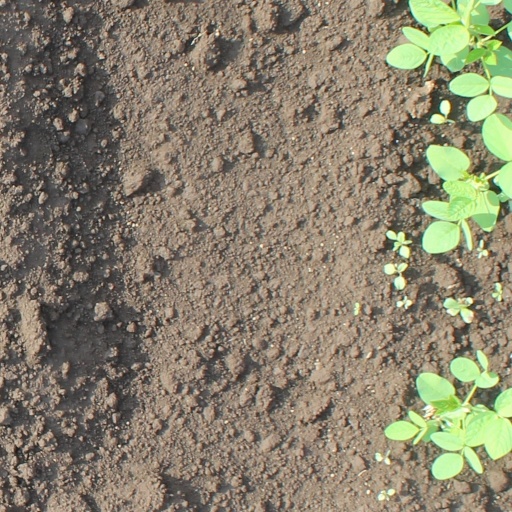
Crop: soybean